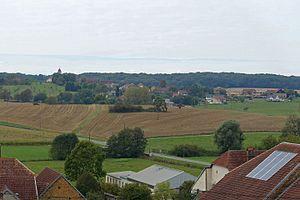
Vue de Mazerolles-le-Salin depuis Vaux-les-Prés.
Mazerolles-le-Salin est une commune française située dans le département du Doubs en région Bourgogne-Franche-Comté. Les habitants se nomment les Mazerollais et Mazerollaises.